List of sieges

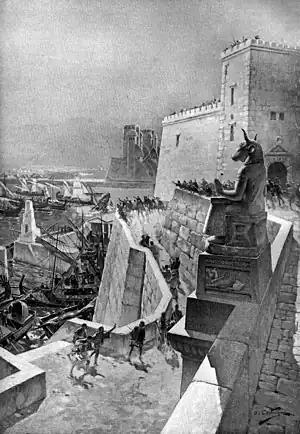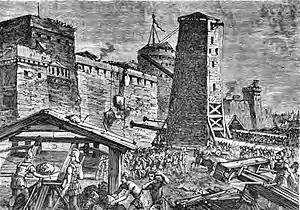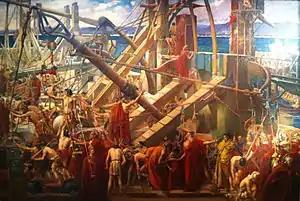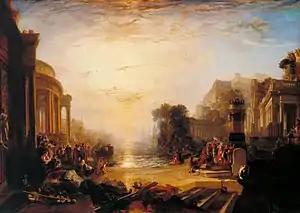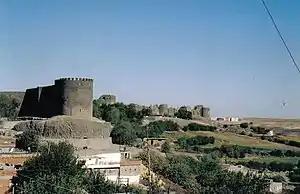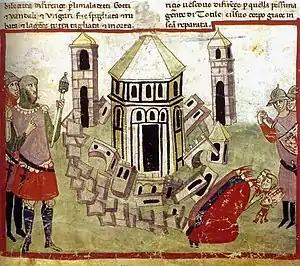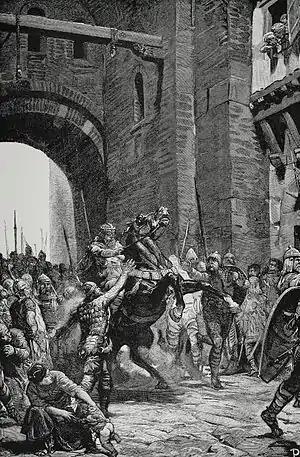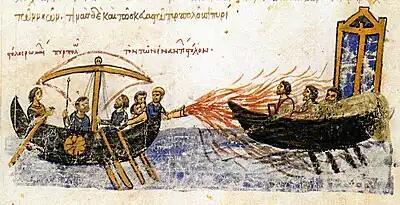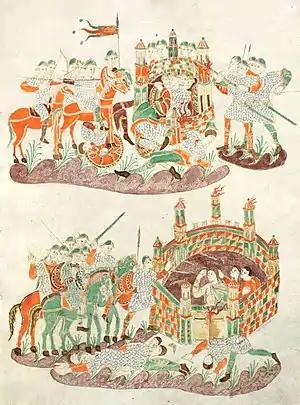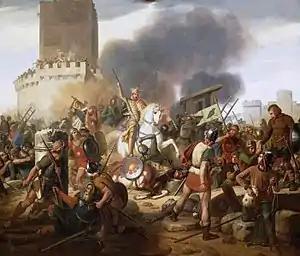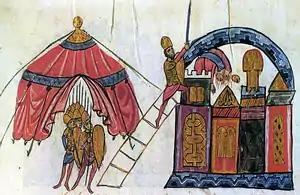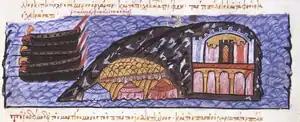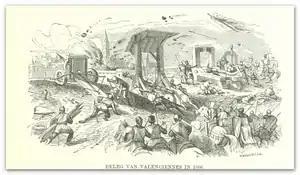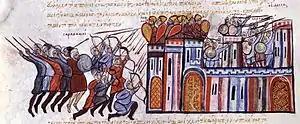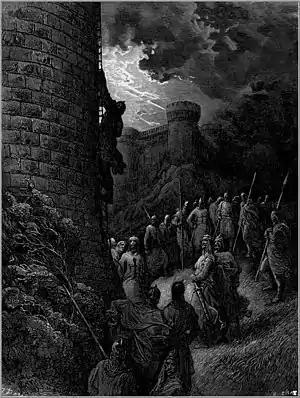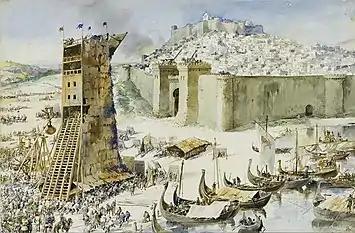
A naval action during the siege of Tyre (332 BC), by Andre Castaigne (1898–1899)
Siege of Rhodes (305 BC) (1882 illustration).
"Archimedes Directing the Defenses of Syracuse" (213-212 BC), by Thomas Ralph Spence
"The Decline of the Carthaginian Empire" (149–146 BC) by J. M. W. Turner, oil on canvas (1817)
The walls of Amida, besieged 359 AD
Totila razes the walls of Florence: 14th century illustration from Giovanni Villani's "Nuova Cronica"
"The capture of Pavia by the Lombard King, Alboin": Siege of Pavia, 572 AD
Greek fire, used by the Byzantine navy to destroy the Arab fleets at the 717–718 Siege of Constantinople. Illustration from a 12th-century illuminated manuscript (Madrid Skylitzes)
Carolingian-era siege warfare. Illustration of Psalm 60 from the Golden Psalter of St. Gallen, .
"Count Odo defends Paris against the Normans" (885-886) by Jean-Victor Schnetz. Oil on canvas (1834–1836)
Fall of Antioch to the Byzantines under Michael Bourtzes on 28 October 969. Chronicle of John Skylitzes, 12th century illustration.
Depiction of the siege of Chandax (960-961) from the history of John Skylitzes
Siege of Valenciennes in 1006, illustration (1885).
The Byzantine army of George Maniakes defends the towers of Edessa against an Arab counterattack (1031). Illustration from the chronicle of John Skylitzes
Prince Bohemond of Taranto scales the walls of Antioch in 1098. 19th century engraving by Gustave Doré.
"Siege of Lisbon" (1147) by Alfredo Roque Gameiro (1917)
Siege of Naples in 1191 by the forces of Holy Roman Emperor Henry VI, Peter of Eboli, "Liber ad honorem Augusti", Palermo, 1196
"The Entry of the Crusaders into Constantinople" (1204) Eugène Delacroix. Oil on canvas, 1840
Crusaders attack the tower of Damietta (1218). A 1625 painting by Cornelis Claesz van Wieringen.
16th century illustration of the Mongol siege of Kiev in 1240.
The Mongols besieged the "fortified mountain" of Gerdkuh for 17 years.
The Mongol army besieging Baghdad in 1258.
The Siege of Acre. "The Hospitalier Master Mathieu de Clermont defending the walls in 1291" by Dominique Papety. 1840.
Siege of Calais (1346–1347)
Fall of Constantinople (1453)
Siege of Krujë in 1466. Woodcut by Jost Amman, from Philipp Lonicer, Chronicorum Turcicorum, Frankfurt 1578
The Surrender of Granada (1492)
"The Last Days of Tenochtitlan—Conquest of Mexico" (1521) by William de Leftwich Dodge, 1899.
"Sack of Rome of 1527" by Johannes Lingelbach, 17th century.
Battle of Tunis 1535 "Attack on Goletta". Frans Hogenberg after Jan Cornelisz Vermeyen, 16th century.
Ottoman depiction of the siege of Nice (1543) by Matrakçı Nasuh.
Attack on Tripoli by the Ottomans (1551)
The Siege of Calais, 9 January 1558, by François-Édouard Picot, 1838
The siege of Malta—"Arrival of the Turkish fleet" (1565) by Matteo Pérez de Alesio, 16th century
Siege of Alkmaar during the Eighty Years' War, 1573
Spanish troops storming the city of Maastricht, 1579
During the Cologne War (1583–89), Ferdinand of Bavaria successfully besieged the medieval fortress of Godesberg; during a month-long siege, his sappers dug tunnels under the feldspar of the mountain and laid gunpowder and a 1500-pound bomb. The result was a spectacular explosion that sent chunks of the ramparts, the walls, the gates, and drawbridges into the air. His 500 men still could not take the fortress until they scaled the interior latrine system and climbed the mountain to enter through a hole in the chapel roof.
Joseon and Ming dynasty soldiers assault the Japanese-built fortress at Ulsan (1598)
"Siege of Ostend" (1601-4) by Peter Snayers, oil on canvas.
Monks successfully defended the Troitse-Sergiyeva Lavra against the Poles from September 1609 to January 1611.
"The Summer Battle of Osaka Castle" (1614–15), 17th century Japanese painting
Cardinal Richelieu at the Siege of La Rochelle (1627–1628) by Henri-Paul Motte, 1881.
"The Capture of Rheinfelden" (1634) by Vincenzo Carducci.
"The assault of Copenhagen on the night between 10 and 11 February 1659" by Daniel Vertangen, 1659.
Reoccupation of Buda Castle in 1686. Gyula Benczúr (1896), oil on canvas
Siege of Belgrade, 1688 by Adlerschwung
Siege of Namur 1692, by Jean-Baptiste Martin, 1693.
Siege of Namur (1695) by Jan van Huchtenburg.
Tapestry depicting the 1702 victory of Archduke Joseph of Austria at Landau, woven for Leopold, Duke of Lorraine, between 1710 and 1718.
Siege of Toruń in 1703
View of Gibraltar in 1704
Prussian infantry breaks the French lines during the relief of Turin in 1706
Siege of Lille in 1708
Depiction of the siege of Barcelona: "The assault on the main body of the Place" (1714) by Jacques Rigaud
Austrian land and naval bombardment puts Belgrade in flames during the siege of 1717.
Conquest and pillage of Bergen-op-Zoom by the French in 1747.
Siege of Louisbourg (1758): British burning of the warship "Prudent" and the capturing of the "Bienfaisant".
"The Defeat of the Floating Batteries at Gibraltar, September 1782"
Spanish grenadiers pour into Fort George (Pensacola, Florida) (1781)
Siege of Belgrade in 1789 by the Habsburg army
Siege of Lille (1792) by Louis Joseph Watteau
"The Last Effort and Fall of Tippoo Sultaun" (1799) by Henry Singleton
Siege of Gdańsk by French forces in 1807
Assault on the walls of Zaragoza by January Suchodolski

"British attack on Cartagena de Indias" (1741) by Luis Fernández Gordillo.